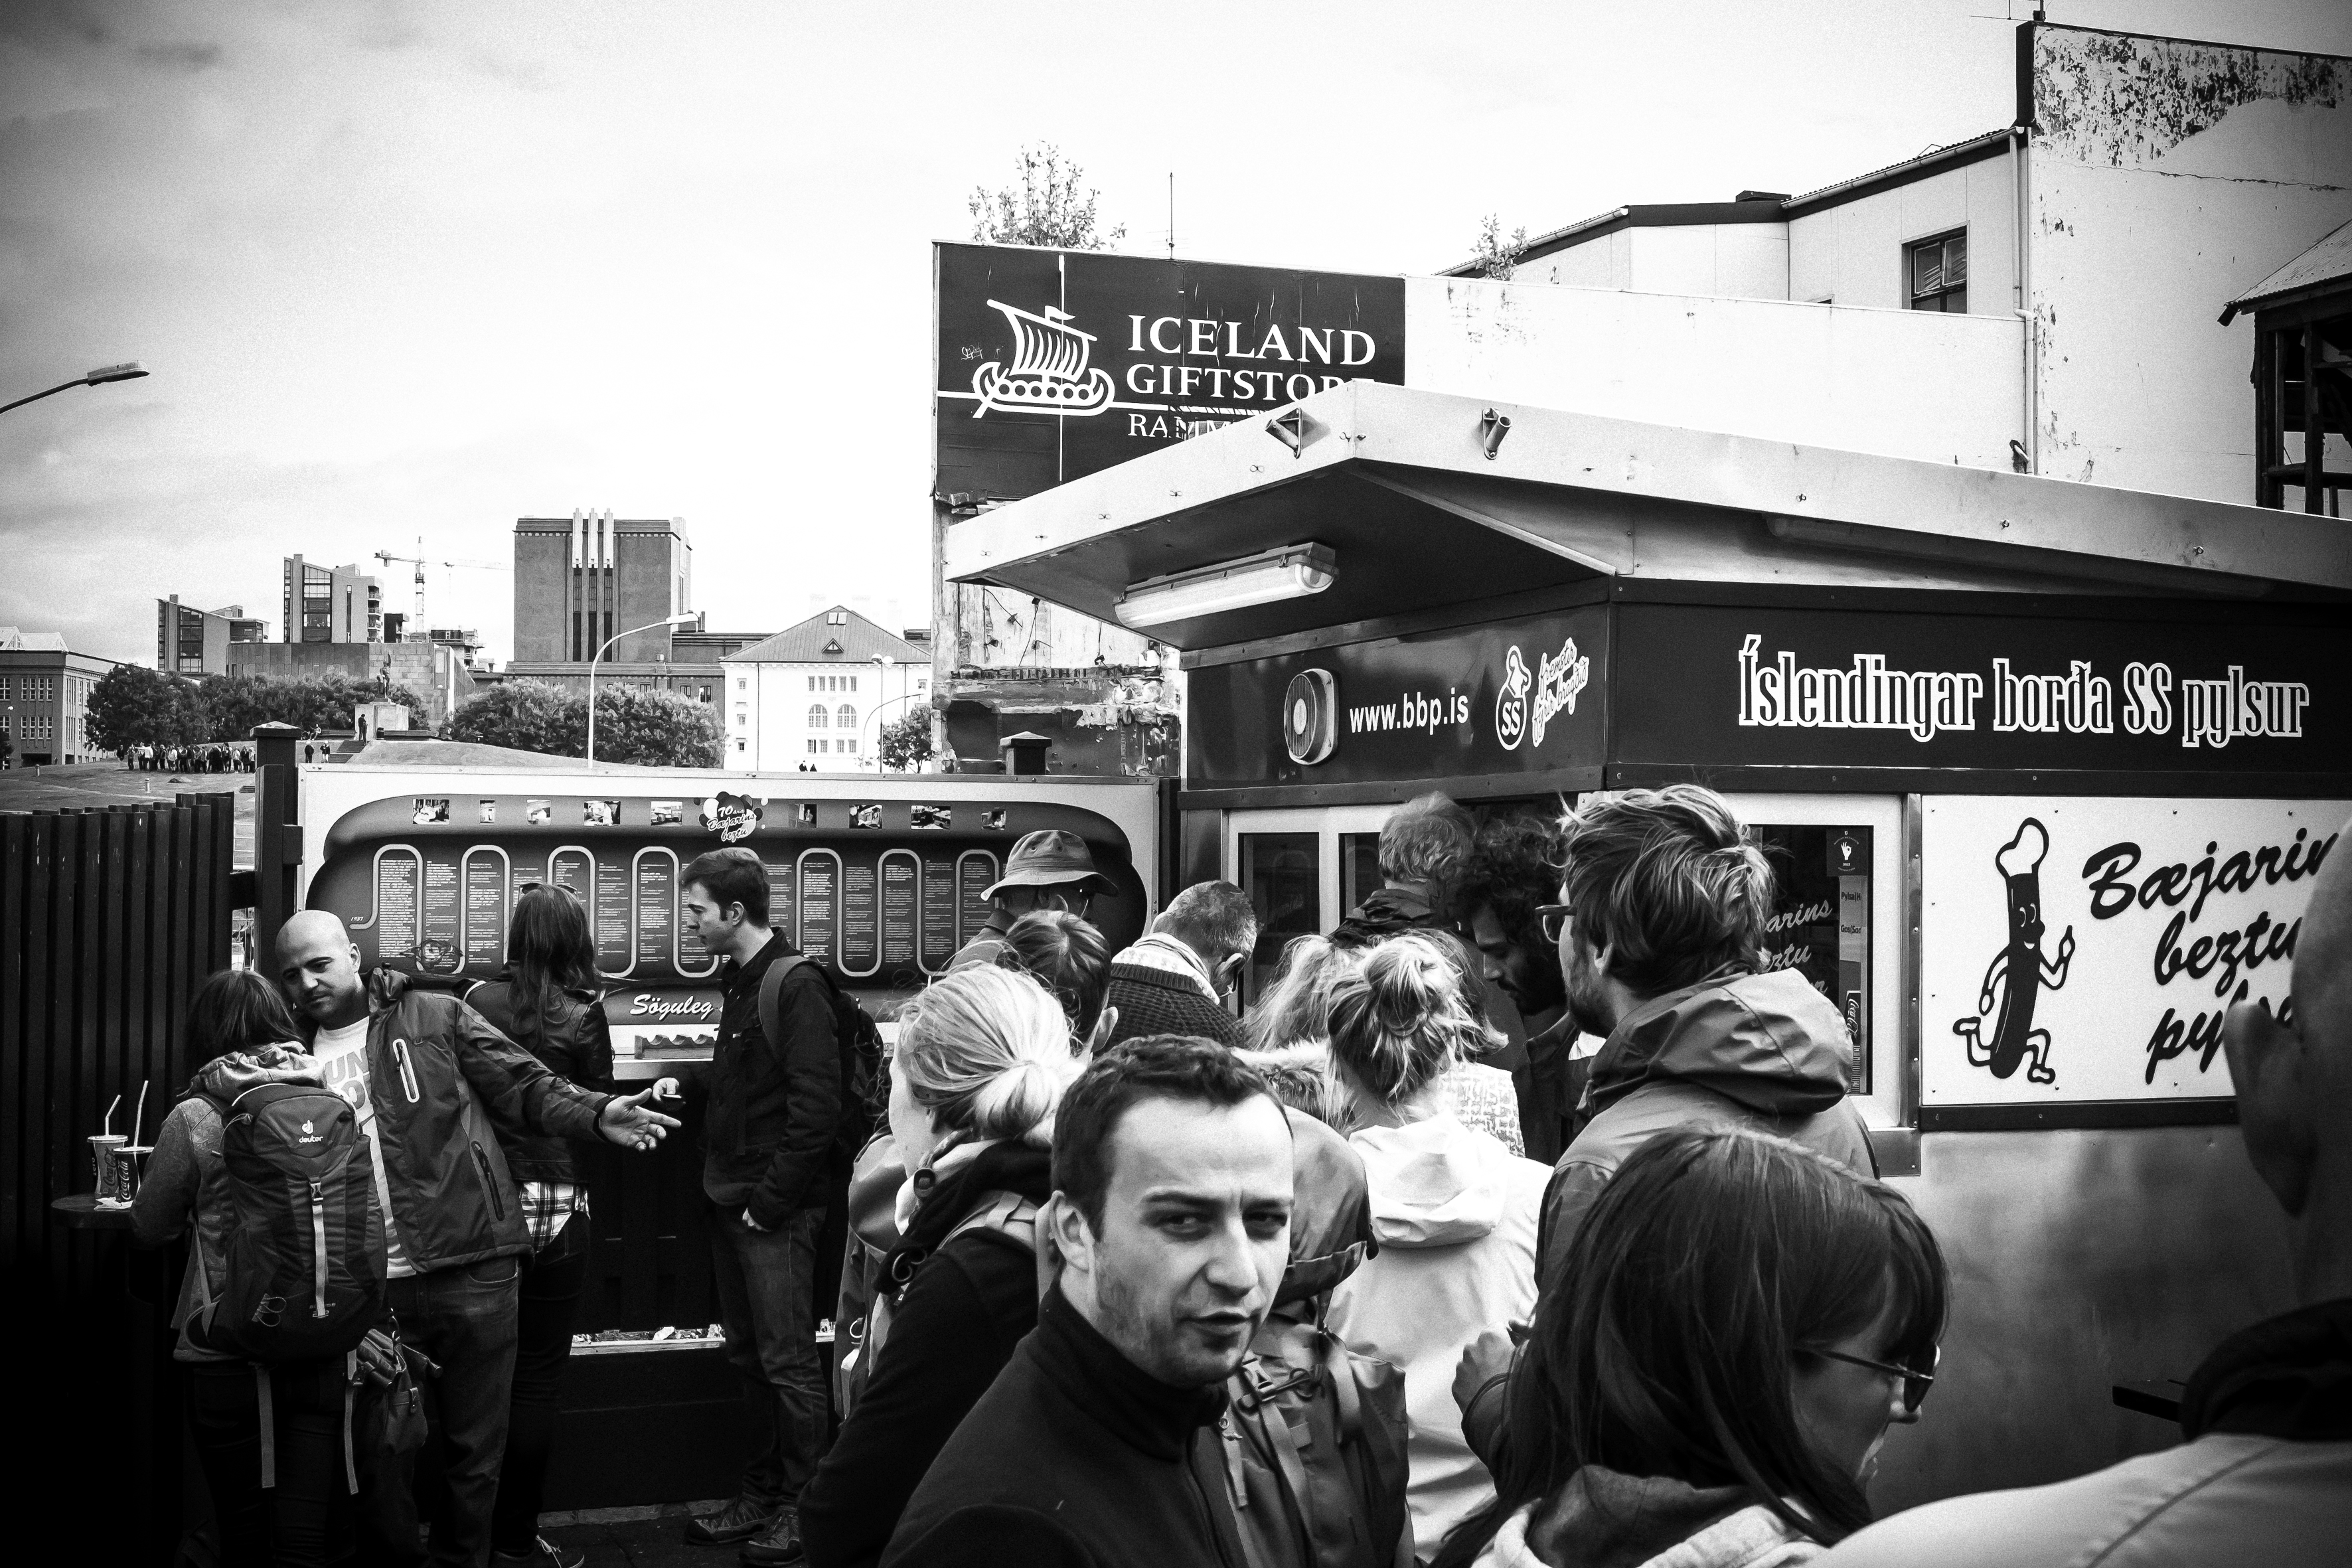
black and white, people, road, street, city, urban, crowd, travel, fujifilm, iceland, monochrome, bw, blackandwhite, blackwhite, is, infrastructure, ngc, photograph, snapshot, fuji, demonstration, fujixt1, reykjavik, fujix, noireblanc, monochrome photography, human settlement